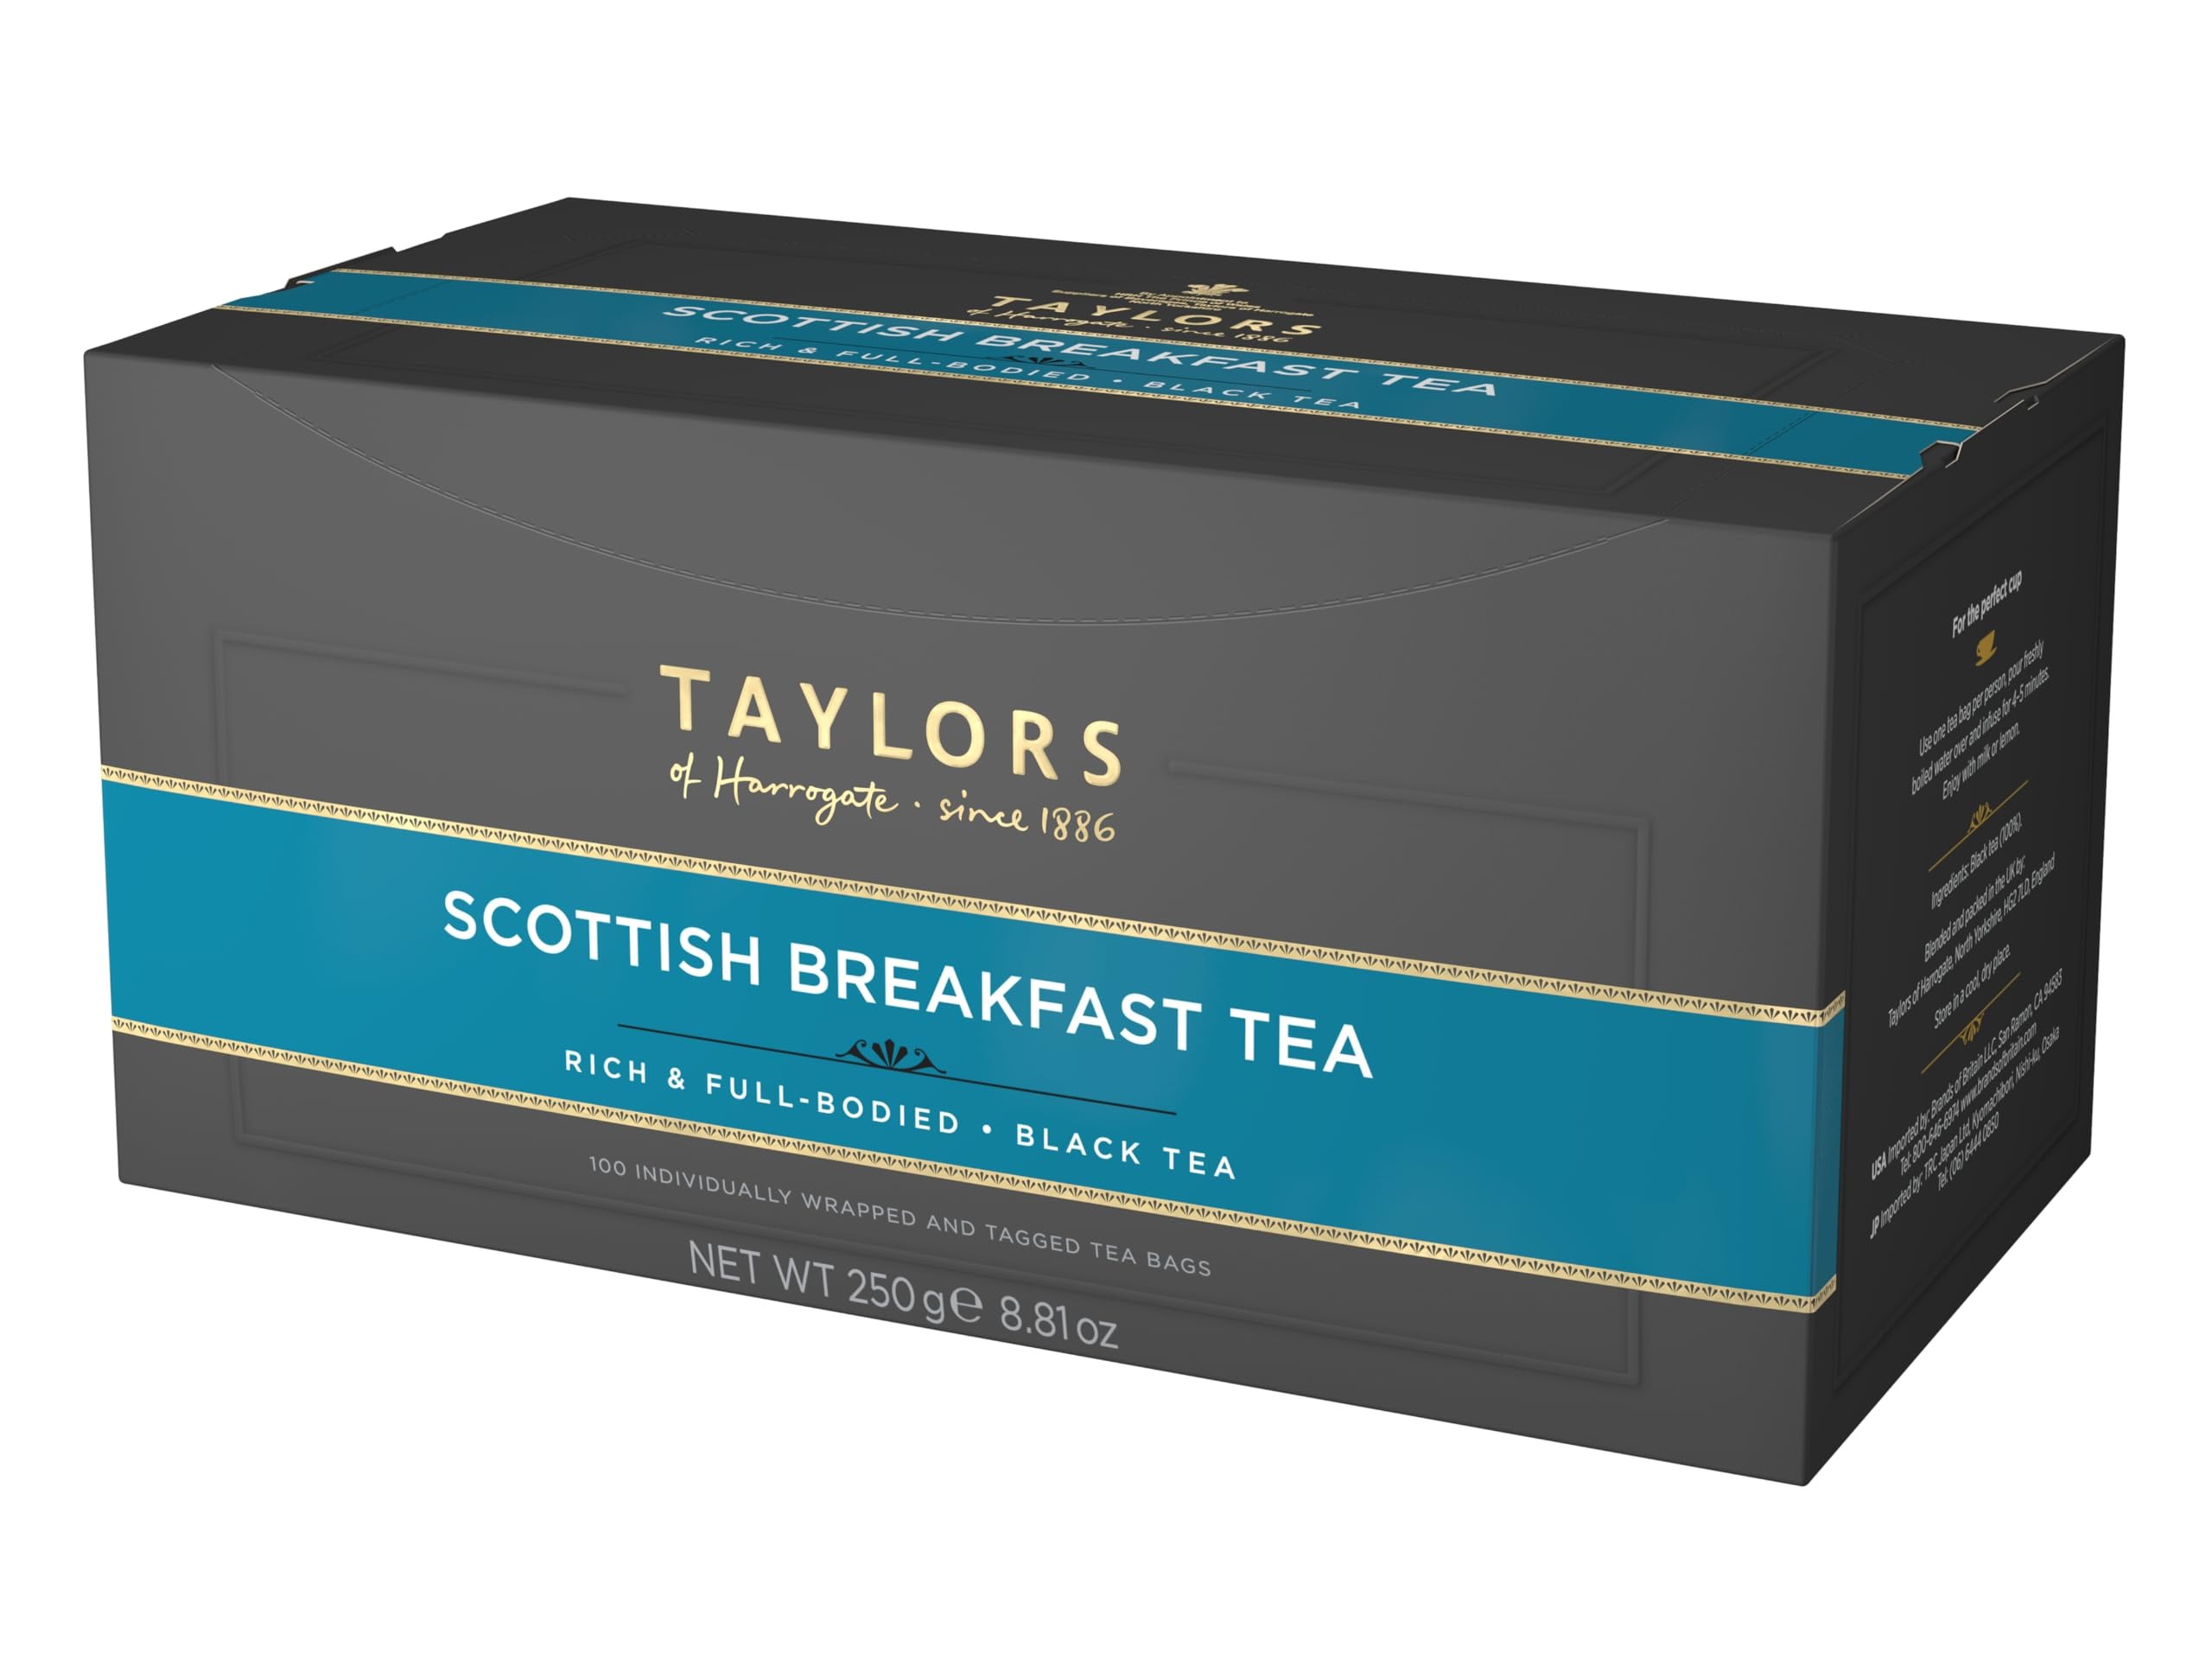
Item Name: Taylors of Harrogate Scottish Breakfast, 100 Teabags
Bullet Point 1: Our traditional Scottish blend has a bright liquor in the cup and a full rich flavour which makes it the perfect breakfast tea.
Bullet Point 2: Ingredients: Black tea.
Bullet Point 3: For the perfect cup use one tea bag. Add freshly boiled water and infuse for 4-5 minutes. Serve pure or with milk.
Bullet Point 4: 100 individually wrapped and tagged tea bags.
Bullet Point 5: Taylors of Harrogate is Carbon Neutral Certified, a member of the Ethical Tea Partnership, and Rainforest Alliance Certified.
Value: 100.0
Unit: Count

Price: 15.49